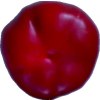
Label: red_pepper